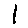
Label: 1